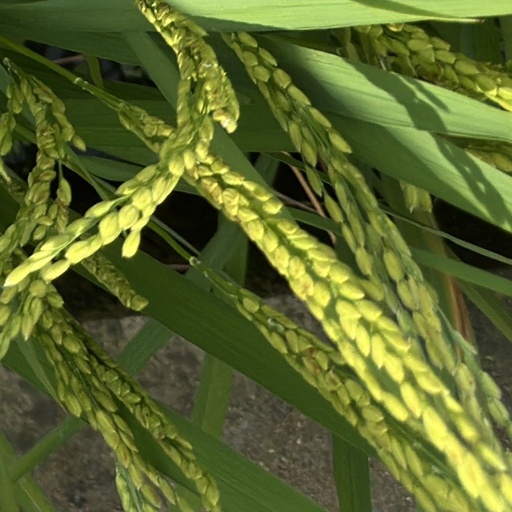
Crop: rice